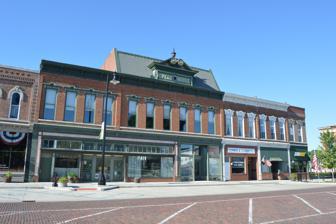
Building: Phoenix Opera House Block
Country: United States of America
Year built: 1882
United States historic place Phoenix Opera House Block U.S. National Register of Historic Places Northern front of the block Show map of Illinois Show map of the United States Location 112-122 W. Lafayette St., Rushville , Illinois Coordinates 40°7′13″N 90°33′46″W / 40.12028°N 90.56278°W / 40.12028; -90.56278 Area less than one acre Built 1882 Architect Wilson, Thos.; Wells, Charles H. & Lewis C. NRHP reference No. 85001010 Added to NRHP May 9, 1985 The Phoenix Opera House Block is a historic building in Rushville , Illinois . Built in 1882, the building housed commercial businesses on the first floor and an opera house on the second floor. The opera house hosted traveling performers and theater companies as well as local social events. The opera house closed in 1910, as churches began to host the town's social functions and the local movie theater provided entertainment. From 1924 to 1956, the opera house served as a Masonic lodge. The building is one of the few surviving examples of a combined opera house and commercial building. The building was added to the National Register of Historic Places on May 9, 1985. References